F2 (classification)

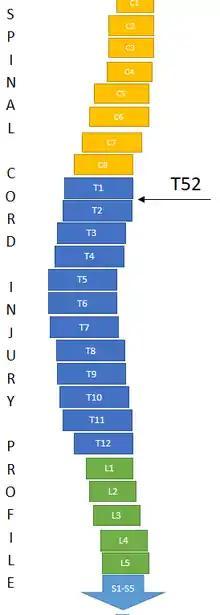
Visualization of where on the spinal cord an injury exists to be classified as T52.

Under the IPC Athletics classification system, this class competes in F52. The class differs from T53 because T53 sportspeople have better trunk function and better function in their throwing arm. Field events open to this class have included shot put, discus and javelin. In pentathlon events in the United States, the events for this class have included Shot, Javelin, 100m, Discus, 800m. They throw from a seated position, and use a javelin that weighs . The shot put used by women in this class weighs less than the traditional one at . In the United States, people in this class are allowed to use strapping on the non-throwing hand as a way to anchor themselves to the chair. Athletes in this class who good trunk control and mobility have an advantage over athletes in the same class who have less functional trunk control and mobility. This functional difference can cause different performance results within the same class, with discus throwers with more control in a class able to throw the discus further.